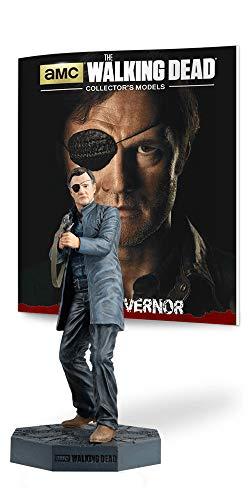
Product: Eaglemoss The Walking Dead Collector's Models: The Governor Figurine
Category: Toys & Games | Collectible Toys | Statues, Bobbleheads & Busts | Statues
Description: The definitive The Walking Dead figurine collection.
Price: $10.48
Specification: ProductDimensions:3.5x1x1inches|ItemWeight:5.6ounces|ShippingWeight:5.6ounces(Viewshippingratesandpolicies)|DomesticShipping:ItemcanbeshippedwithinU.S.|InternationalShipping:ThisitemcanbeshippedtoselectcountriesoutsideoftheU.S.LearnMore|ASIN:B00ZWK8Q6I|Itemmodelnumber:JUL151890|Manufacturerrecommendedage:15-16years